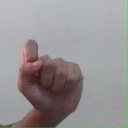
अक्षर: घ